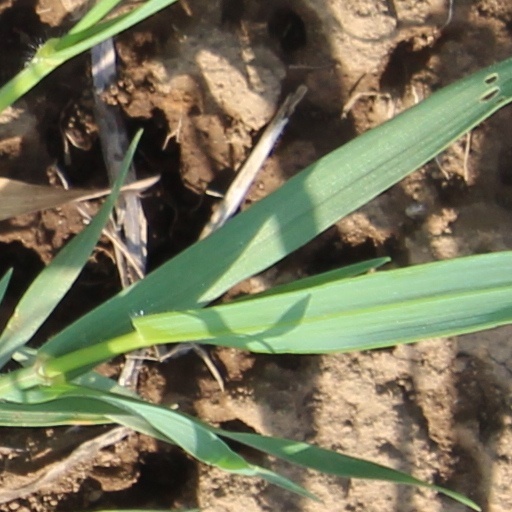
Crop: wheat